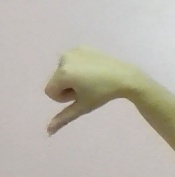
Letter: waw